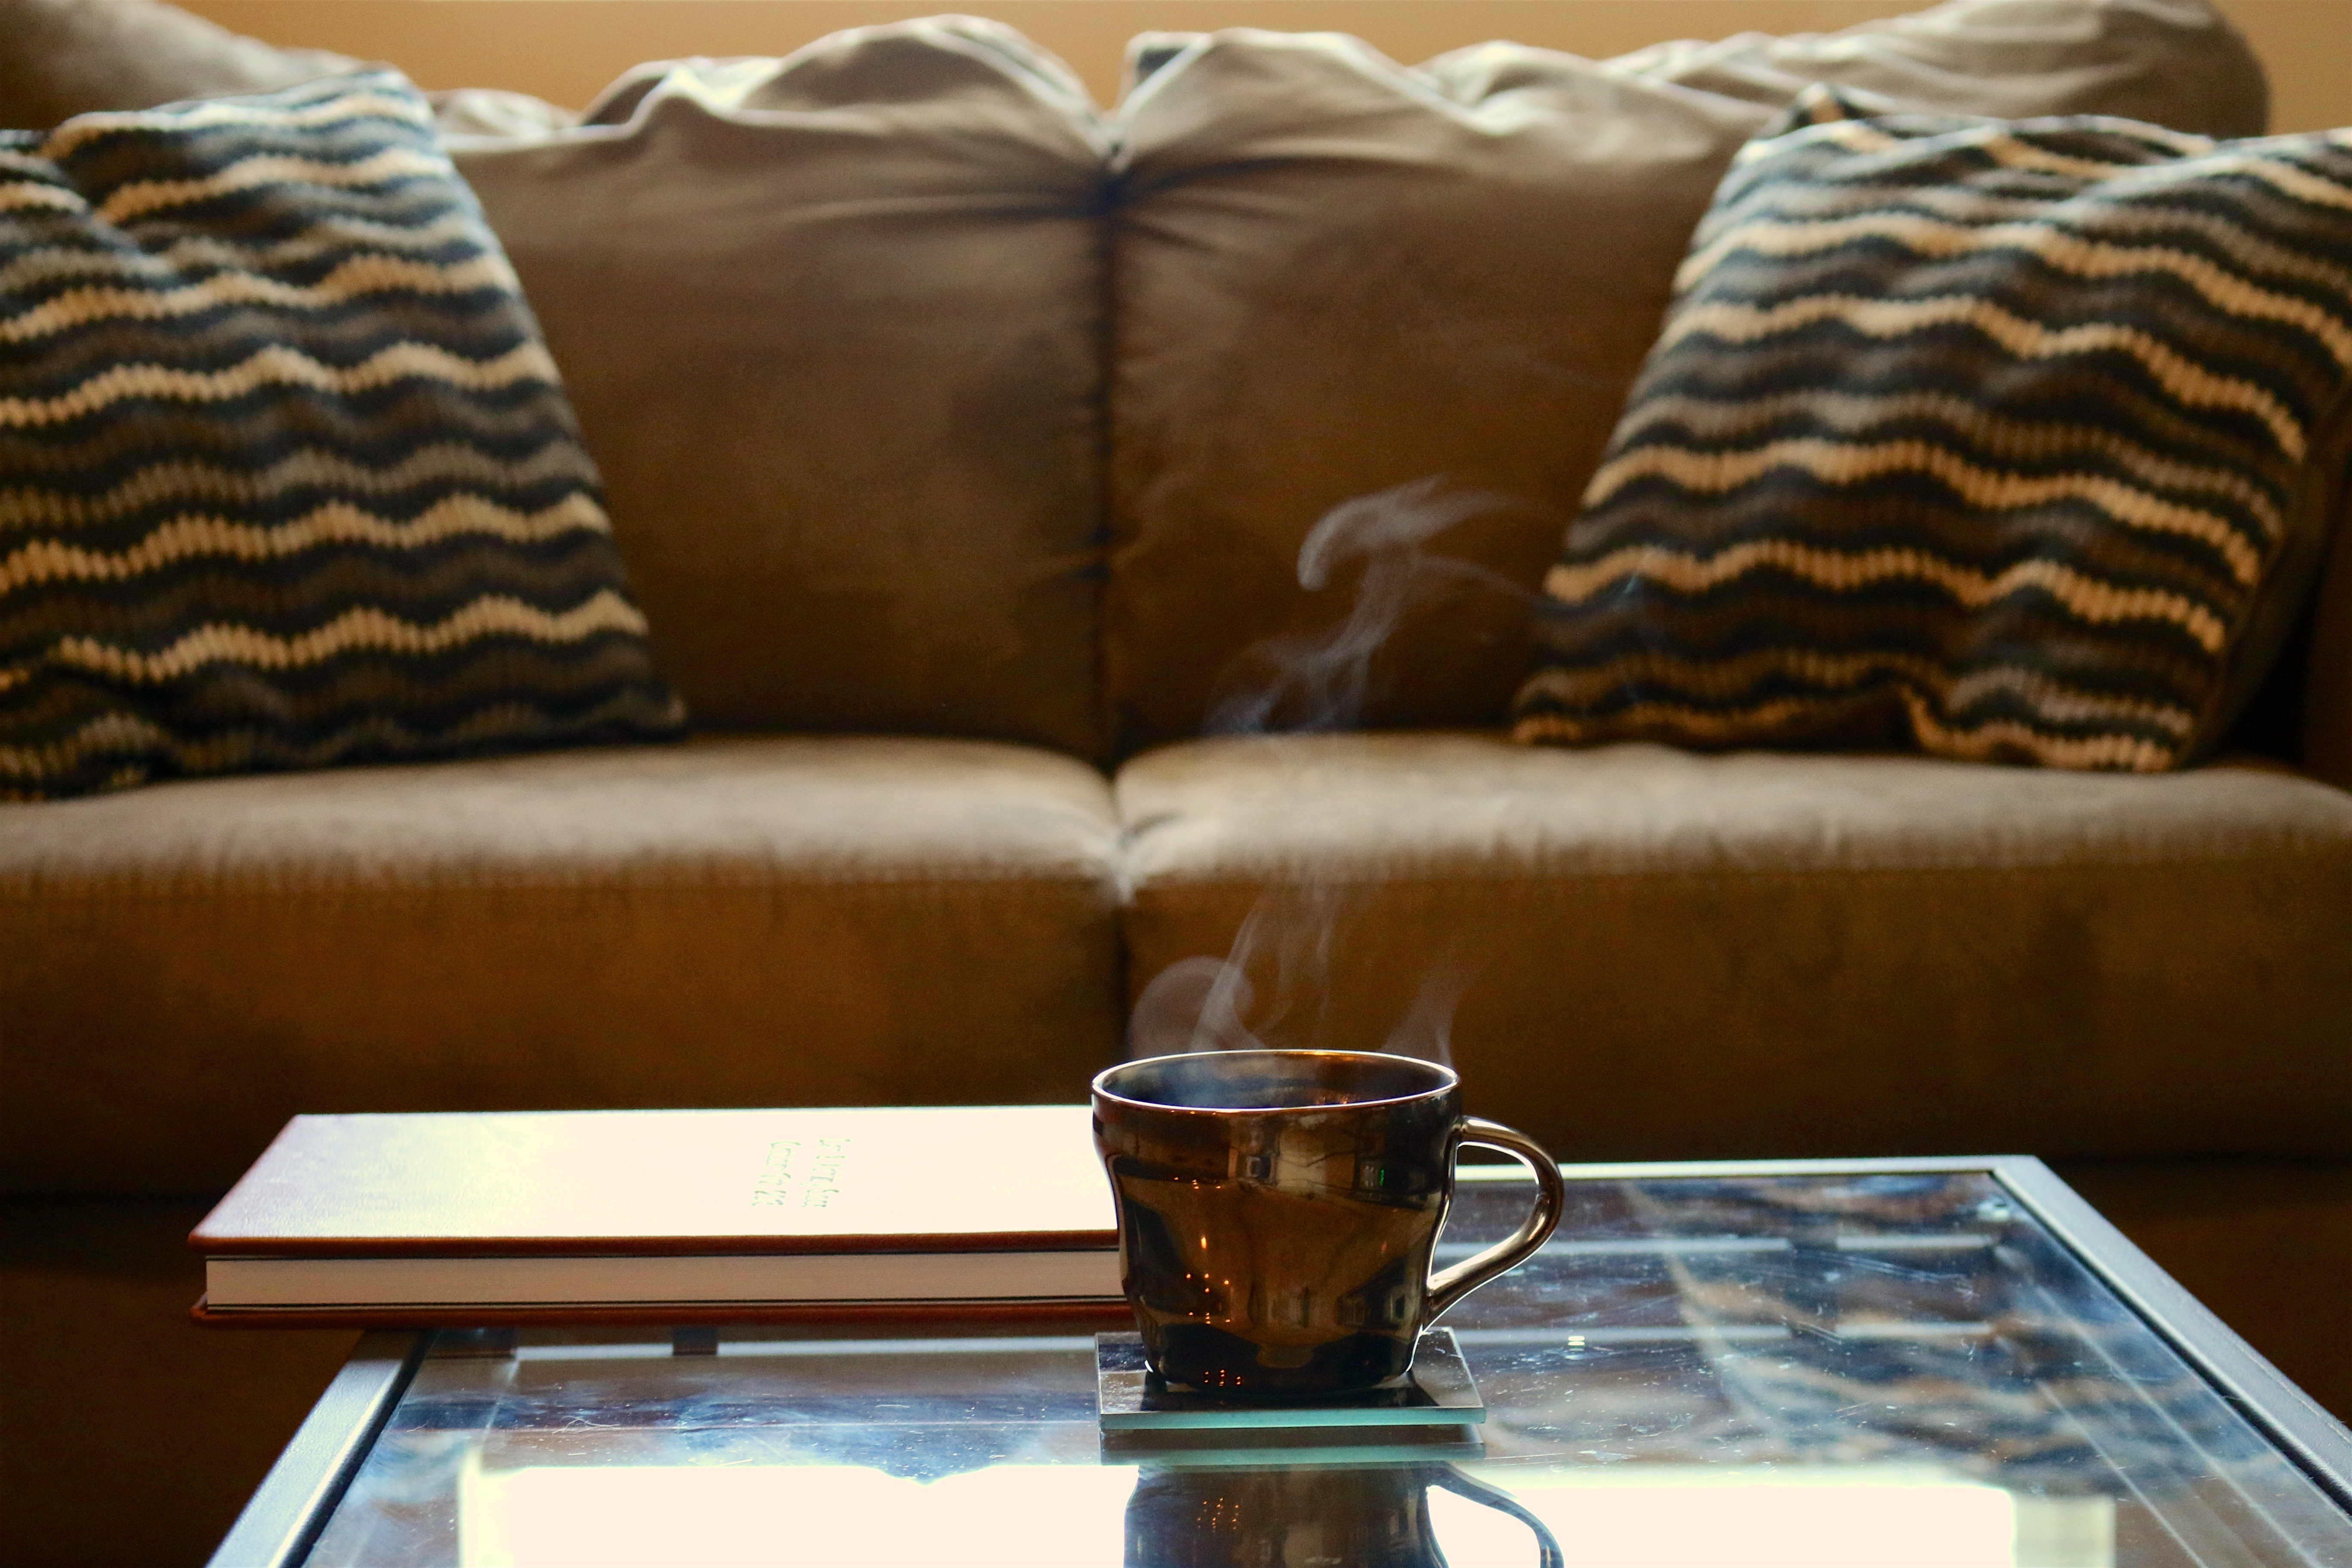
table, coffee, wood, morning, home, cup, brown, beverage, drink, living room, furniture, room, breakfast, mug, coffee cup, couch, coffee table, interior design, cup of coffee, hot, glass table, leather book